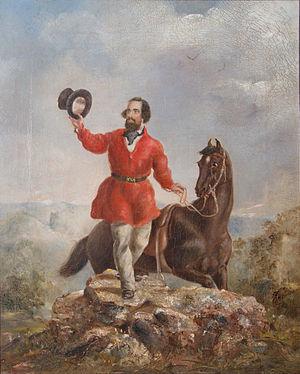
1851 est la cinquantéunième année du XIXe siècle.